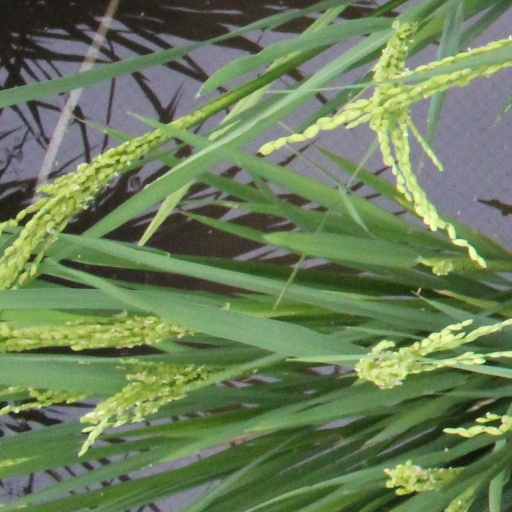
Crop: rice